Seighford Hall

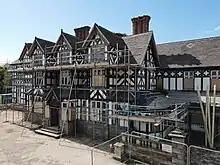
Seighford Hall Image.jpg

After the death of Francis Elde of Seighford in 1760 without issue, the estate passed to his half- brother, John Elde of Dorking, Surrey. A promoter and benefactor of the Stafford General Infirmary (built 1769–72), a full-length portrait of him holding the original plans was painted by renowned society painter Thomas Gainsborough.